Toronto Zoo

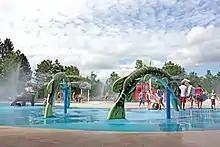
In 2001, the Toronto Zoo opened an educational water play area known as Splash Island.

In 2001, the zoo remodeled half of the Africa Pavilion into the Gorilla Rainforest, featuring the world's largest indoor habitat for western lowland gorillas, as well as a giant fish tank for Lake Malawi cichlids. The zoo's Splash Island, an educationally themed water play area, opened in 2002. This was followed by an open-air amphitheatre in 2003 and the Kids Zoo in 2004.